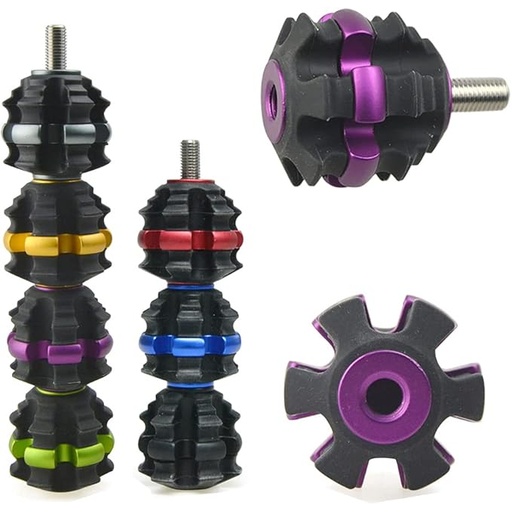
ZSHJGJR Archery Stackable Bow Stabilizer Ball Reduce Shock Absorber Balance Bar Vibration Damper Silencer for Recurve Compound Bow Hunting Shooting
About This Designed to reduce vibration and noise, keep your bow's shooting more steady. Weight: 1.45 oz for one stabilizer ball; Diameter: 1.5 inch. More colors for your option. Stackable Design, you can customize your stabilizer weight by adding stabilizer balls. You can customize 3"/4.5"/6"/7.5"/9" bow stabilizer by adding stabilizer balls. Material: Rubber + 6061-T6 Aluminum, CNC machined, anodized design, good quality ensures good perfermance.
Brand: ZSHJGJRArchery
Category: Sporting Goods > Outdoor Recreation > Hunting & Shooting > Archery > Bow & Crossbow Accessories > Bow & Crossbow Stabilizers